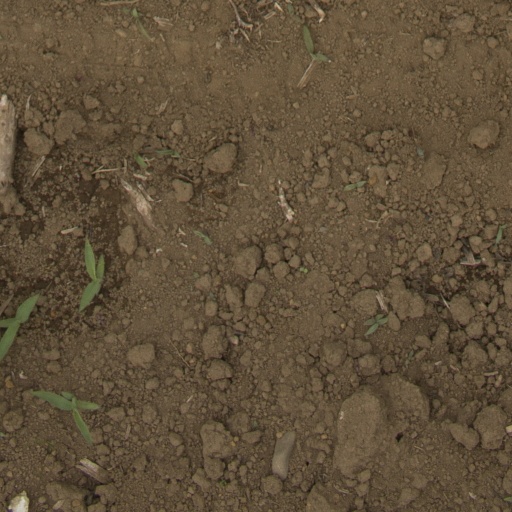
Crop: Jerusalem artichoke